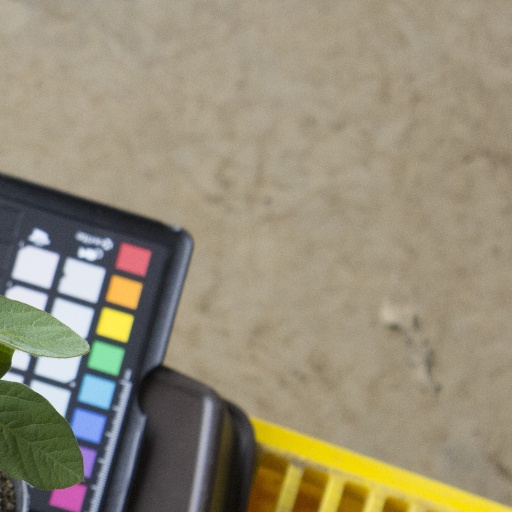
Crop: soybean